Answer in natural language. Consider the 3D positions of the objects in the scene and not just the 2D positions in the image. Is the centerpoint of  black open-shelf tv stand at a higher height than framed sunset landscape decor? Choose between the following options: no or yes
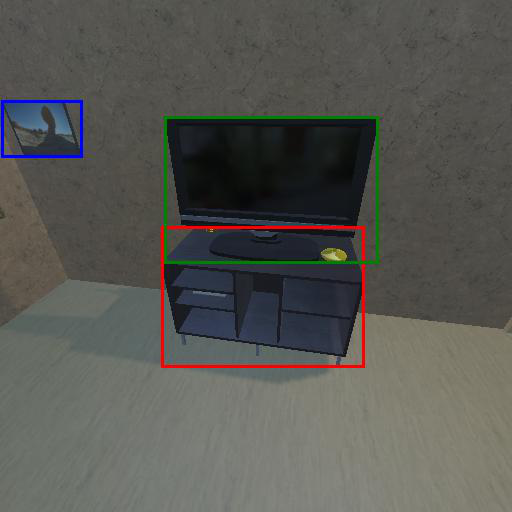
<answer>no</answer>